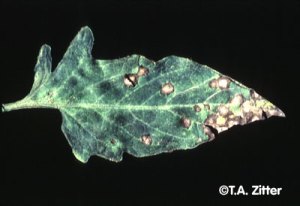
Labels: Tomato Septoria leaf spot